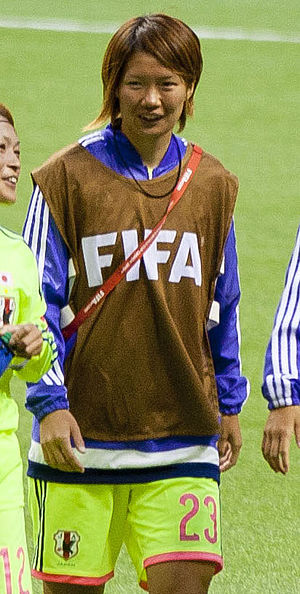
Kana Kitahara
Kana Kitahara er en japansk fodboldspiller. Hun har tidligere spillet for Japans kvindefodboldlandshold.